Samsung Knox

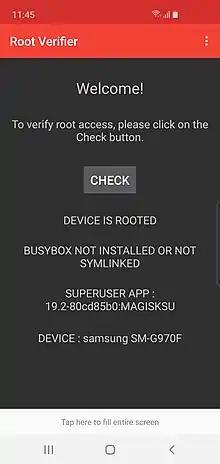
Rooted Samsung Galaxy S10e with tripped e-fuse

Samsung Knox devices use an e-fuse to indicate whether or not an "untrusted" (non-Samsung) boot path has ever been run. The e-Fuse will be set in any of the following cases: